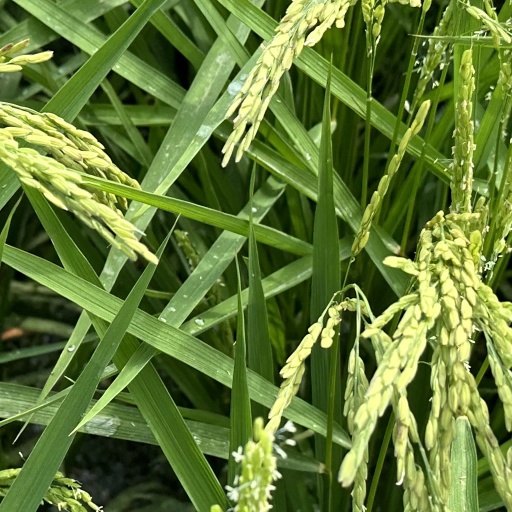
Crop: rice